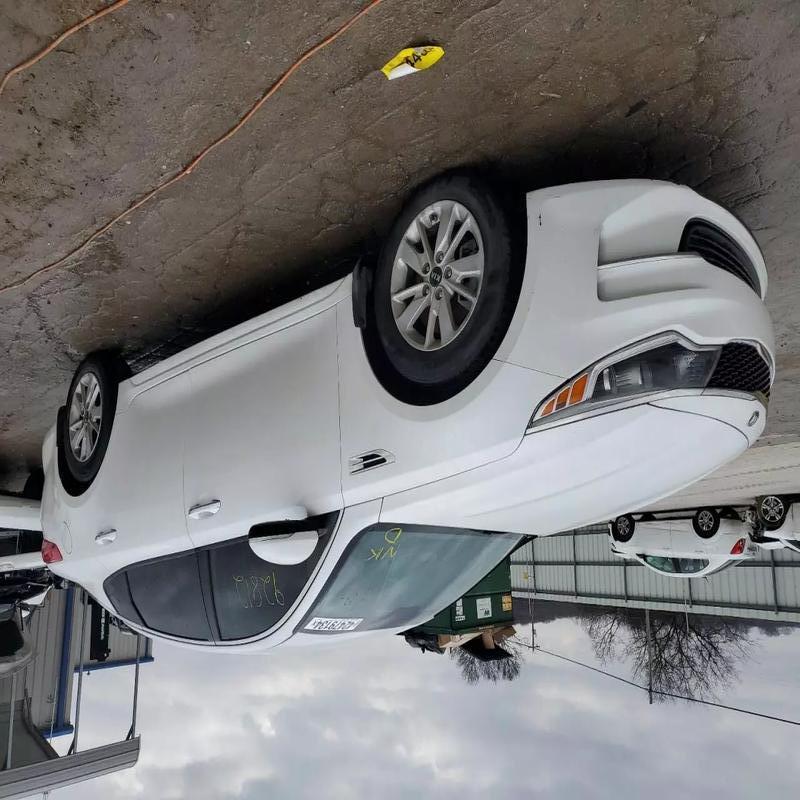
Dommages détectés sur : porte arrière droite, aile arrière droite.
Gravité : mineur